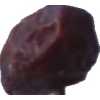
Label: dates